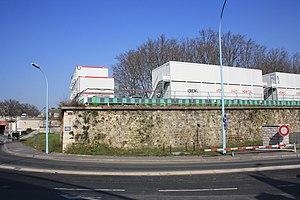
Rue Robert-Etlin et le mur du Bastion n° 1 à Paris en France
Cet article recense les monuments historiques du 12ᵉ arrondissement de Paris, en France.
Le bastion nᵒ 1 est un élément subsistant de l'ancienne enceinte de Thiers, situé dans le 12ᵉ arrondissement de Paris.